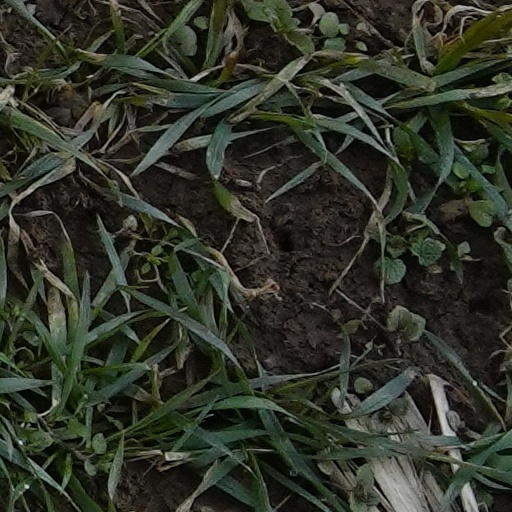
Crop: wheat